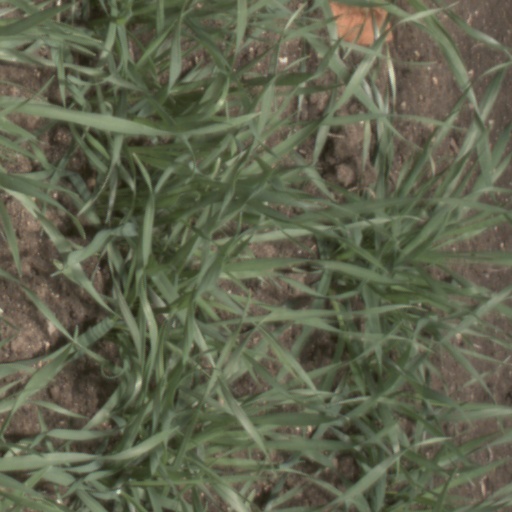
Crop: wheat